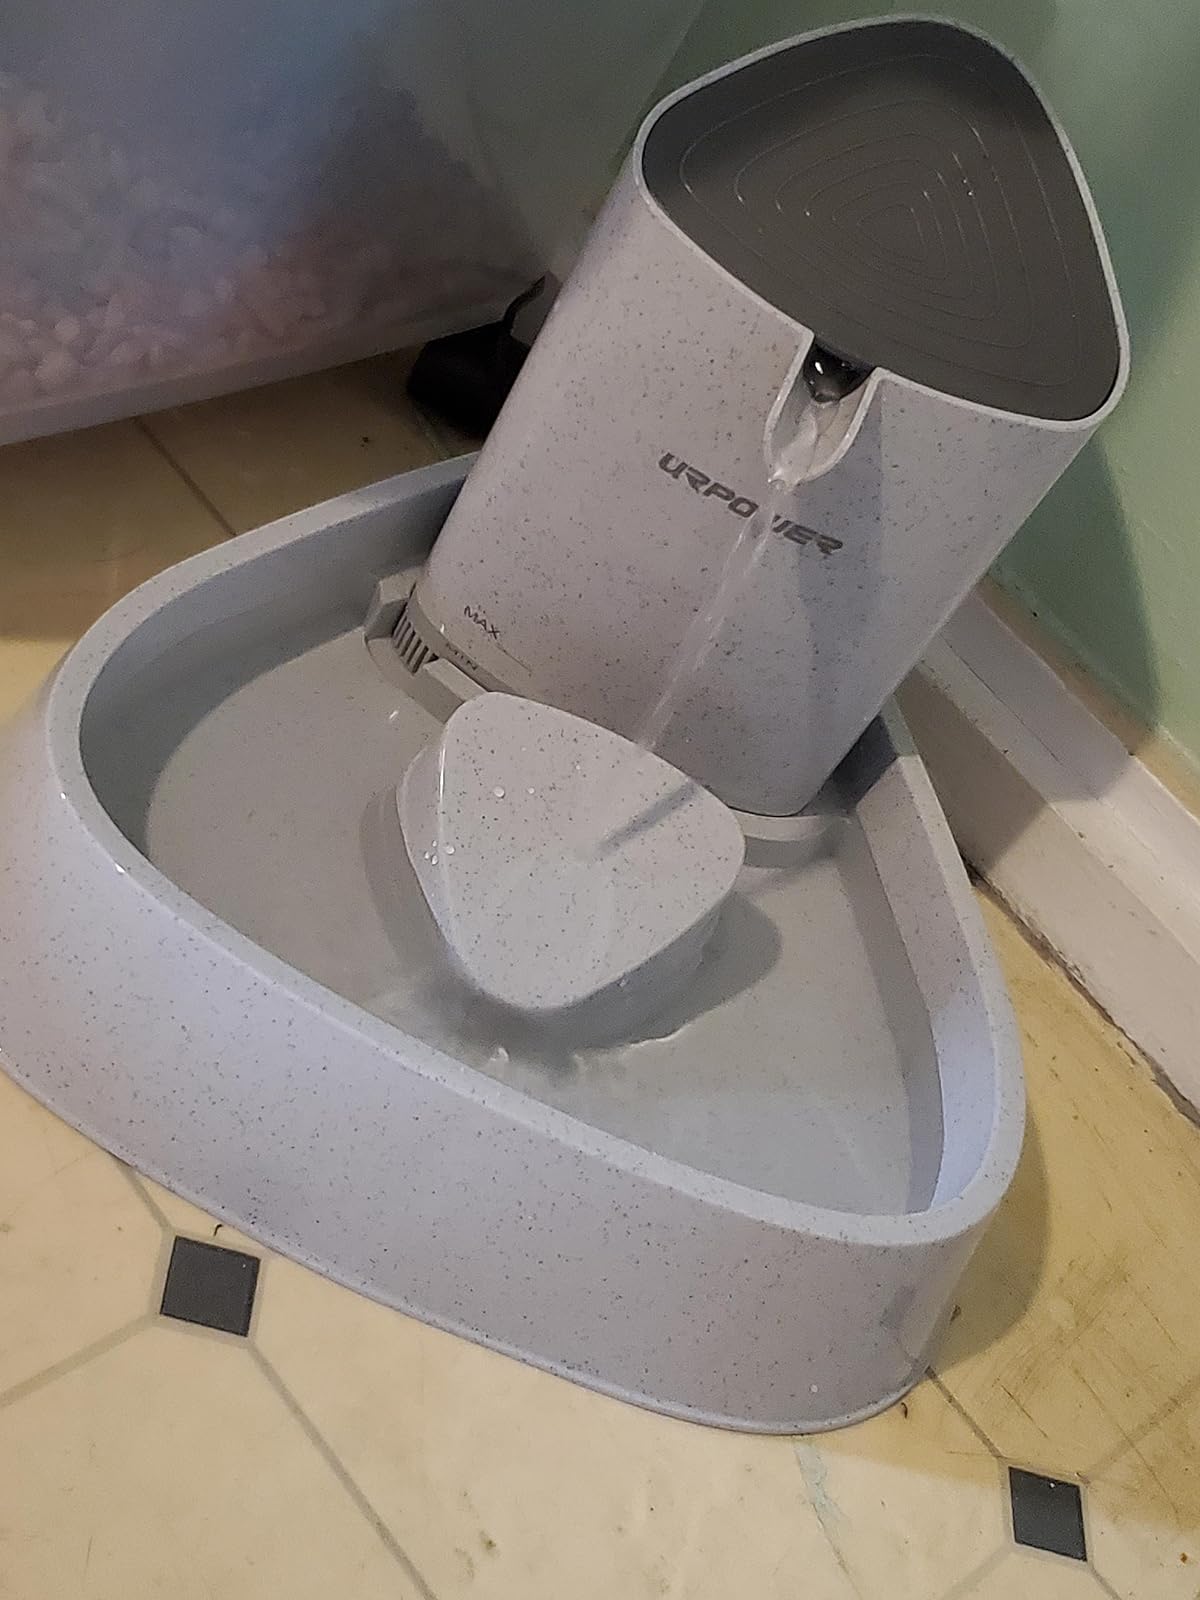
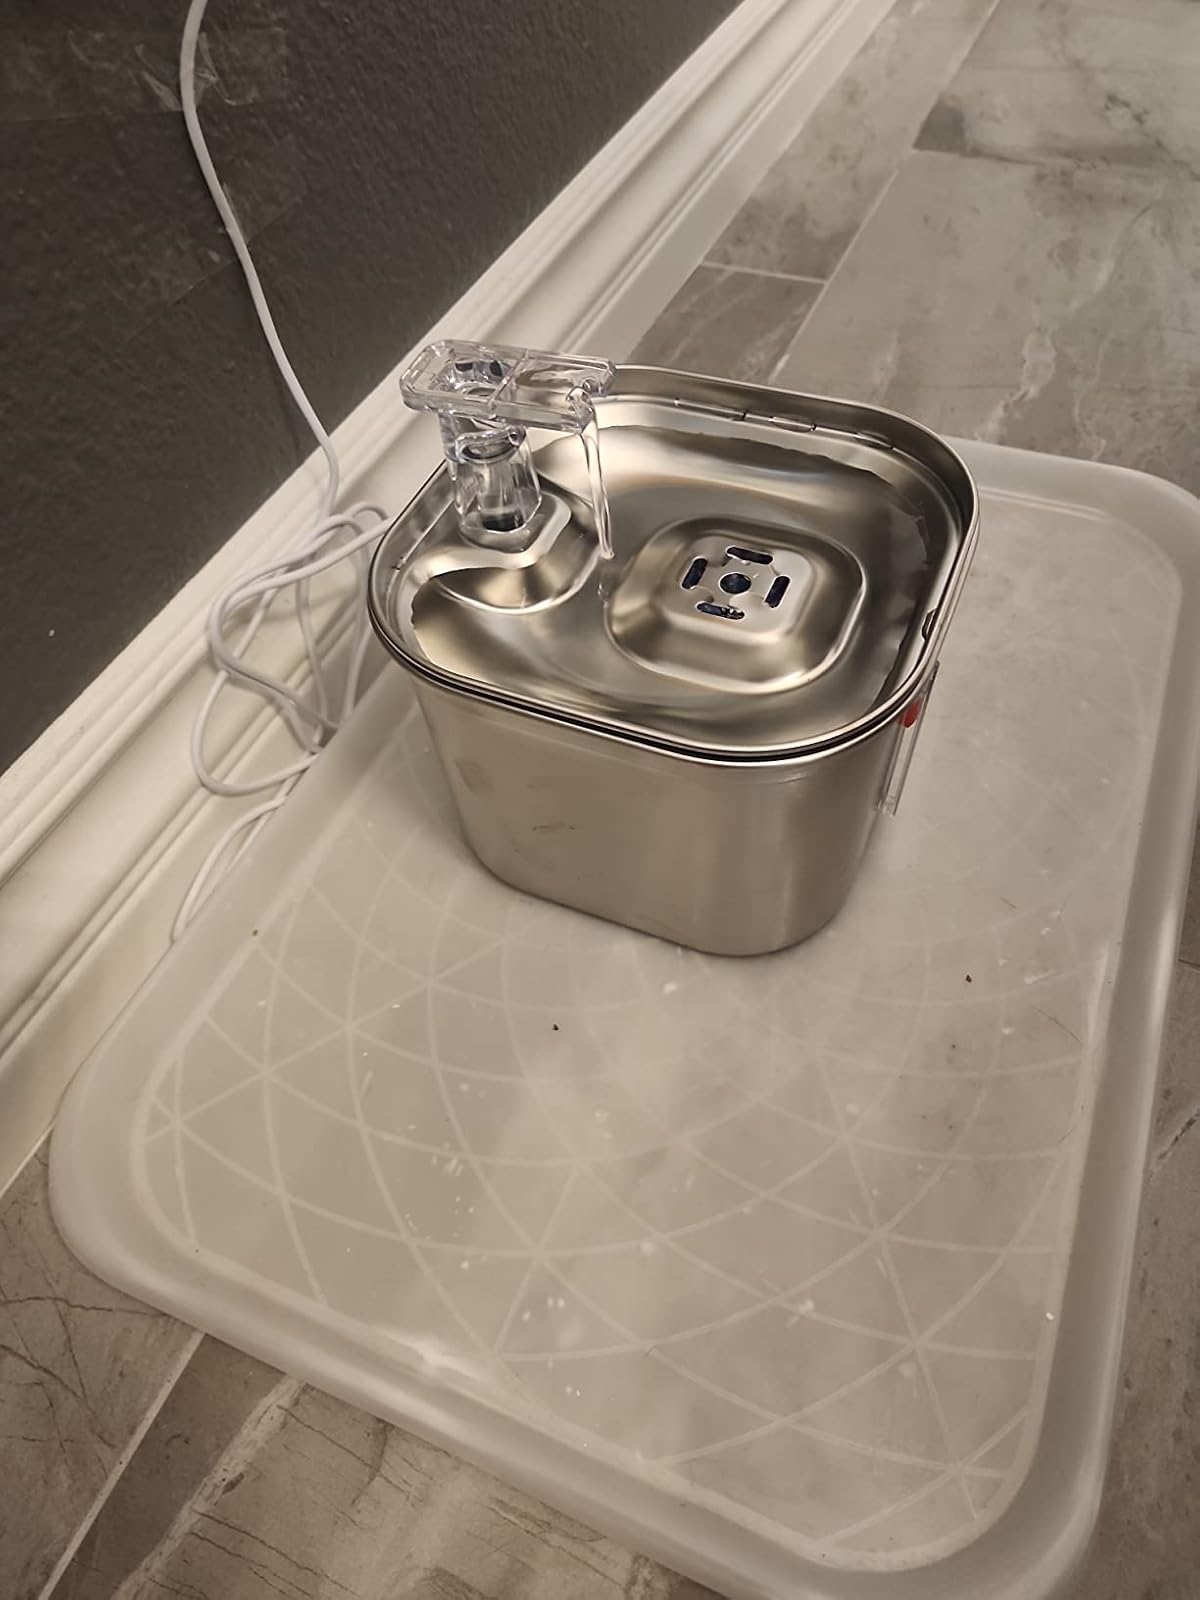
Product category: items_bowl
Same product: no